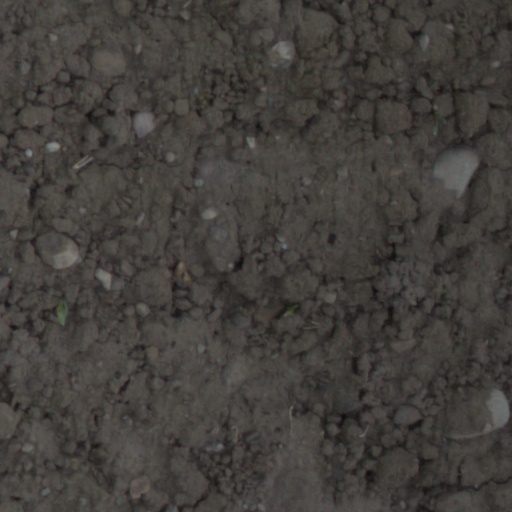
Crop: wheat